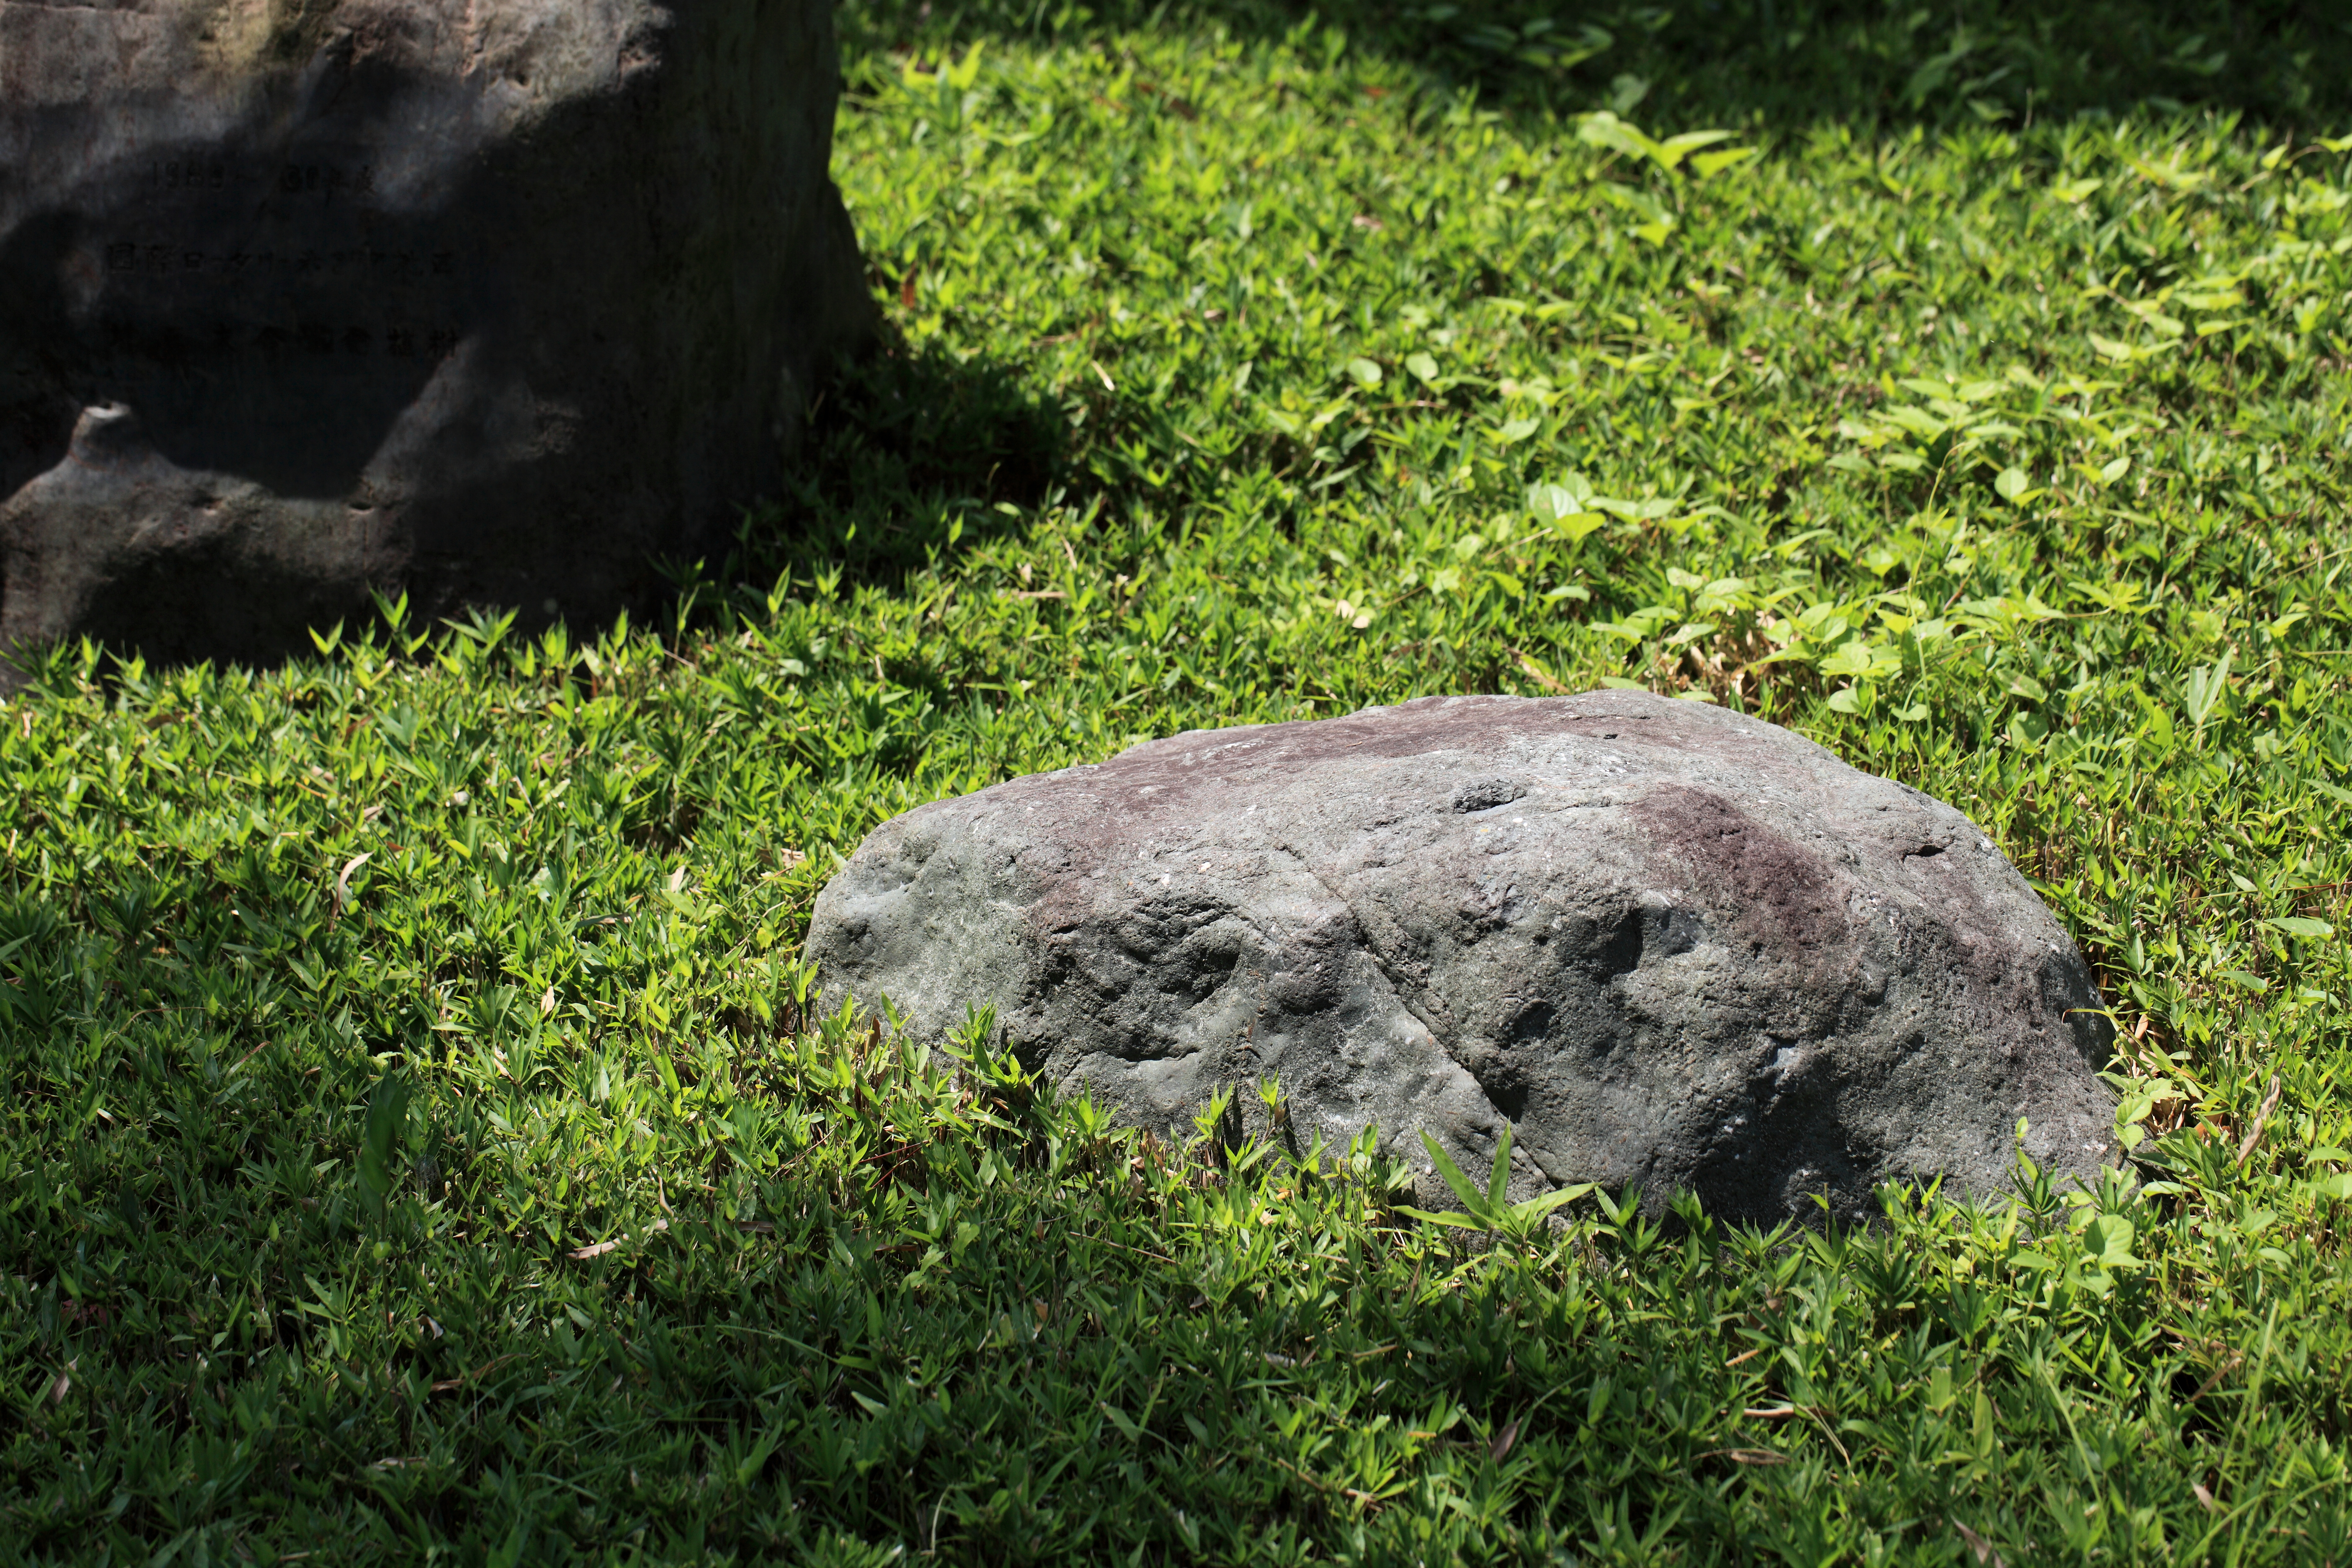
grass, rock, lawn, wildlife, green, high, garden, japanese, boulder, 5d, style, hires, markii, hi, res, resolution, saitama, hanadaen